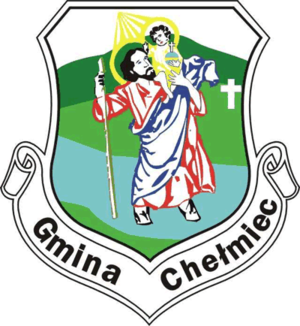
Chełmiec est une gmina rurale du powiat de Nowy Sącz, Petite-Pologne, dans le sud de la Pologne. Son siège est le village de Chełmiec, qui se situe environ 3 km à l'ouest de Nowy Sącz et 71 km au sud-est de la capitale régionale Cracovie.